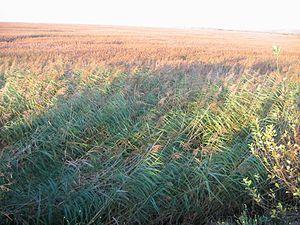
On appelle « roseau » diverses plantes des sols humides d'assez grande taille, à tige creuse et rigide, plus ou moins ligneuse. Il s'agit d'un terme ambigu qui en général, en français, peut désigner des poacées, appartenant particulièrement aux genres Arundo ou Phragmites.